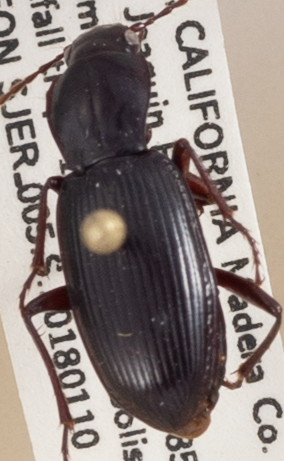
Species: Pterostichus panticulatus
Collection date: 2018-01-10
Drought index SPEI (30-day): -0.9
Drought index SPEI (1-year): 0.17
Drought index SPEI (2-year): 0.47